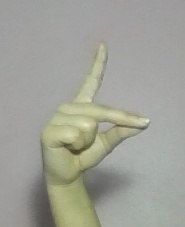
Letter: ta